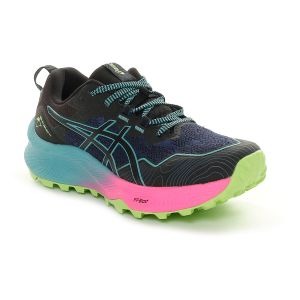
Asics Trabuco 11 Donna Nero   Sconto 30%
Prezzo: 112,00 €